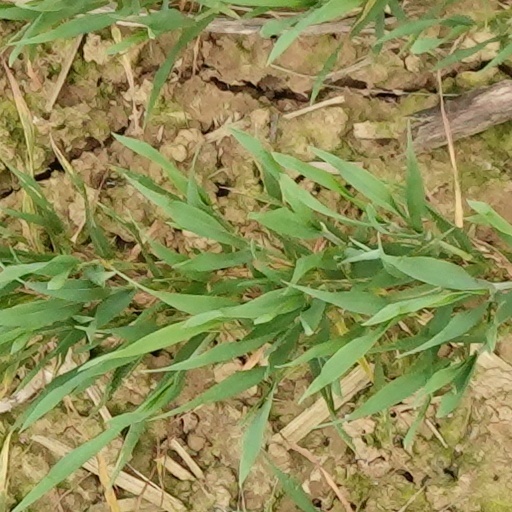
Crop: wheat